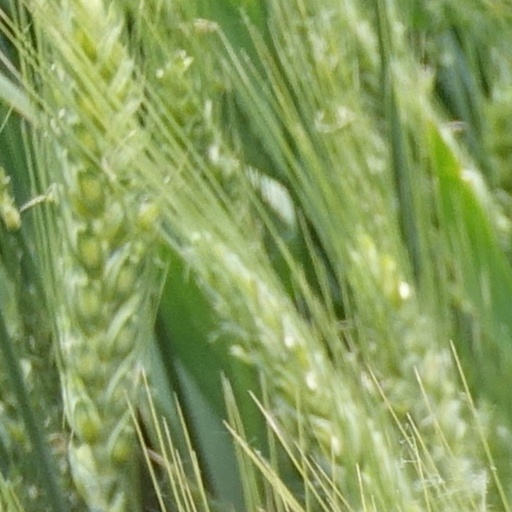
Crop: wheat